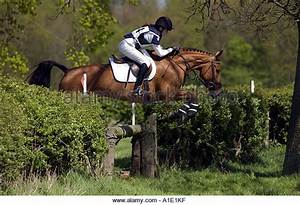
Label: cavallo